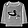
Label: T - shirt / top